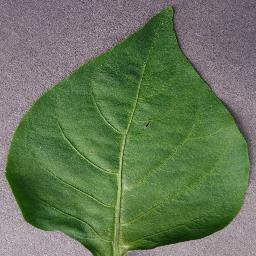
Label: Pepper,_bell___healthy